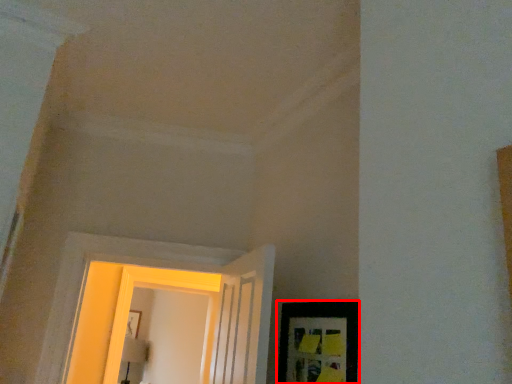
Question: From the image's perspective, where is picture frame (annotated by the red box) located relative to window? Select from the following
(A) above
(B) below
Answer: A